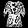
Label: Shirt